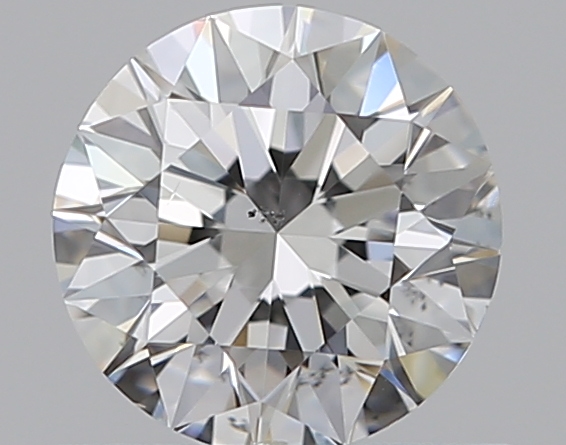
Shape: round
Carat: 0.5
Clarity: SI1
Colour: F
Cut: EX
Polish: EX
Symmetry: EX
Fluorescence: N
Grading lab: GIA
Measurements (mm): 5.05 x 5.08 x 3.17